Coconut milk

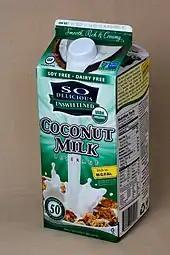
A carton of coconut milk beverage, a milk substitute

Coconut graters (also called "coconut scrapers"), a necessary tool for traditionally extracting coconut milk, were part of the material culture of the Austronesian peoples. From Island Southeast Asia, it was carried along with the sea voyages of the Austronesian expansion both for colonization and trade, reaching as far as Polynesia in the east, and Madagascar and the Comoros in the west in prehistoric times. The technology also spread to non-Austronesian cultures in coastal East Africa by proximity. Manual coconut graters remain a standard kitchen equipment in households in the tropical Asia-Pacific and Eastern Africa, underscoring the importance of coconut milk and coconut oil extraction in the Indo-Pacific.